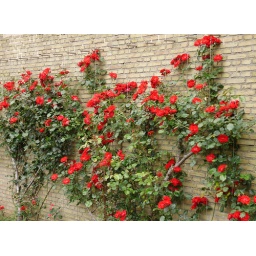
rose wall in red